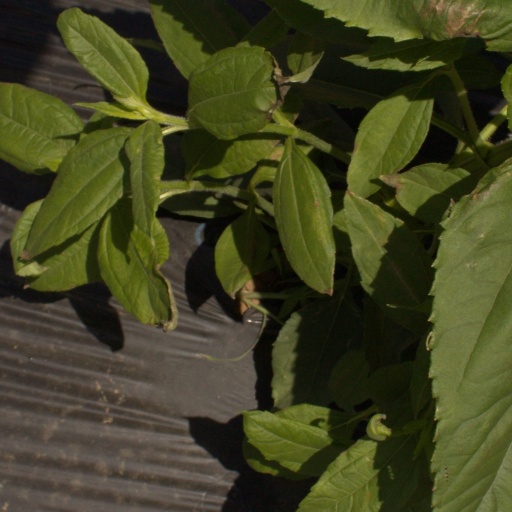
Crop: Jerusalem artichoke